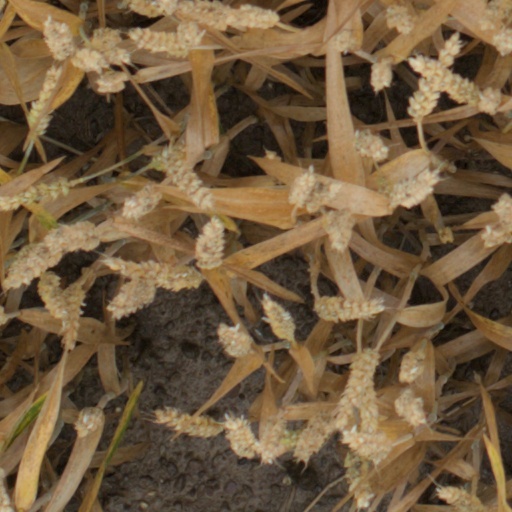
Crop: wheat